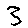
Label: 3